Health care in Turkey

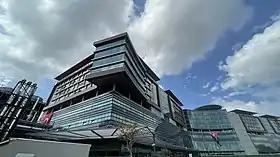
Göztepe Prof. Dr. Süleyman Yalçın City Hospital in Istanbul

Healthcare in Turkey consists of a mix of public and private health services. Turkey introduced universal health care in 2003. Known as Universal Health Insurance , it is funded by a tax surcharge on employers, currently at 5%. Public-sector funding covers approximately 75.2% of health expenditures.